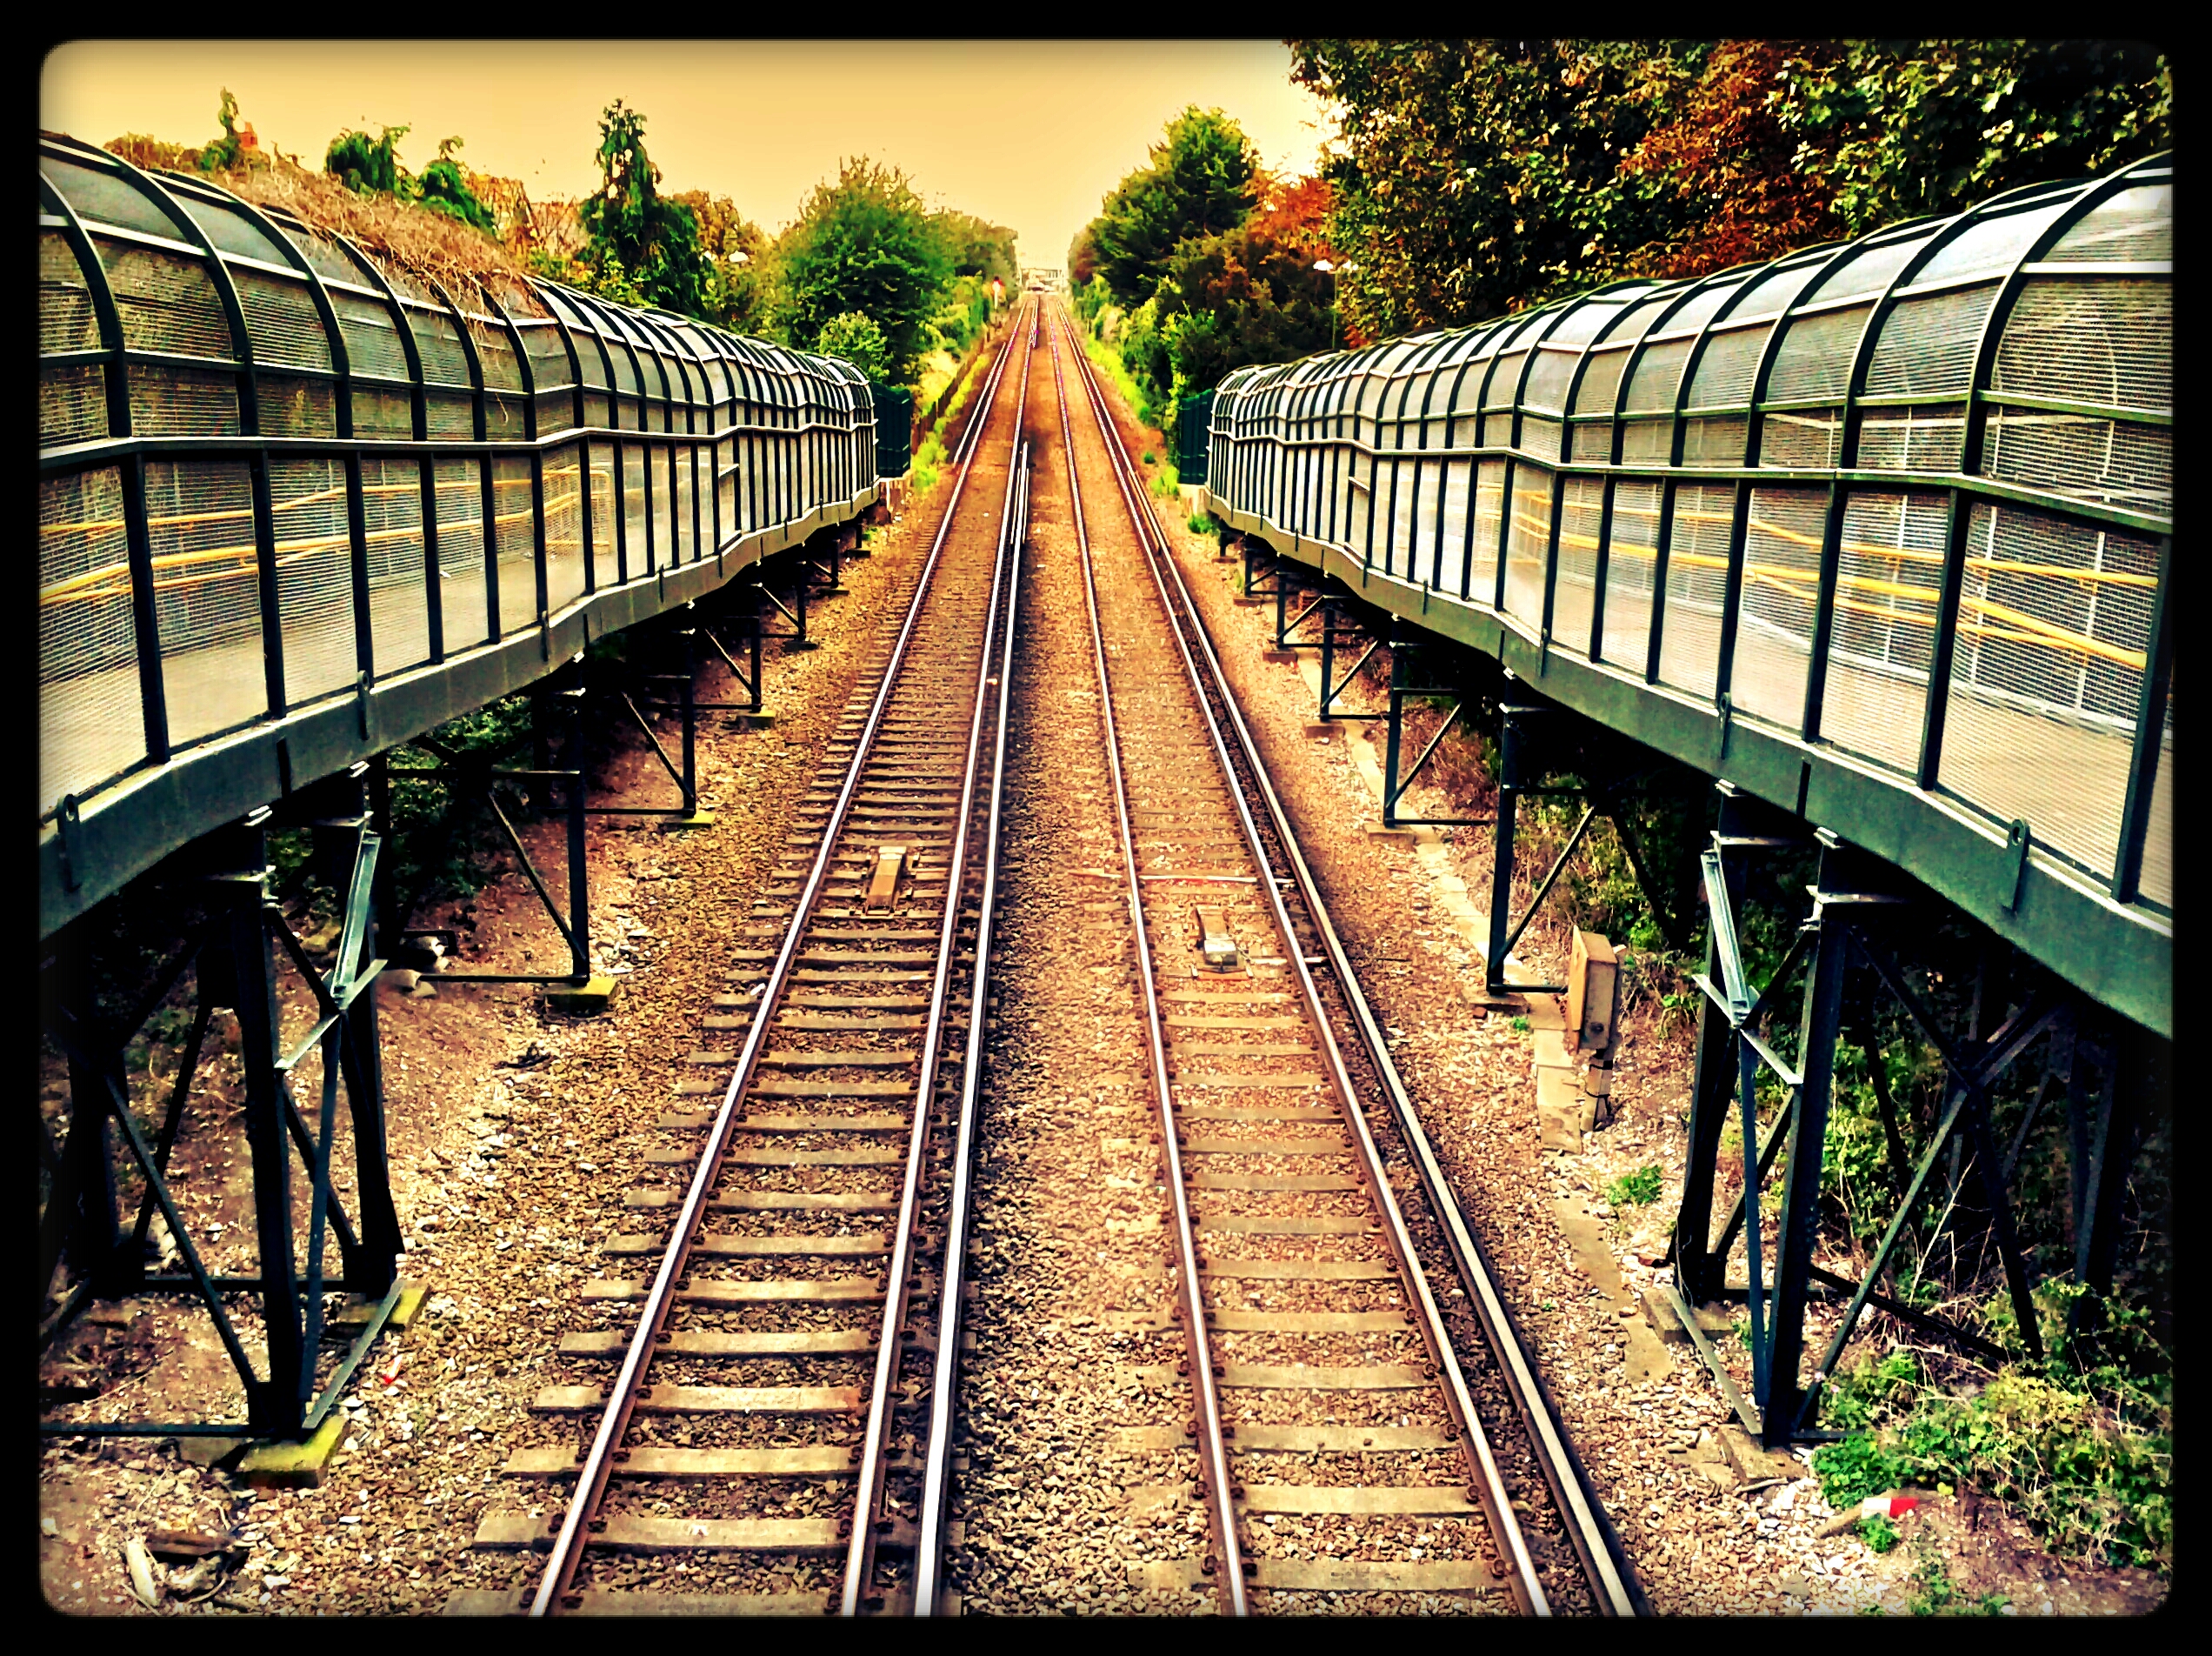
track, bridge, flower, rail, train, transport, vehicle, train station, public transport, trees, tracks, railtracks, stilts, railbridge, trainline, rail transport, rolling stock, metropolitan area, railroad car